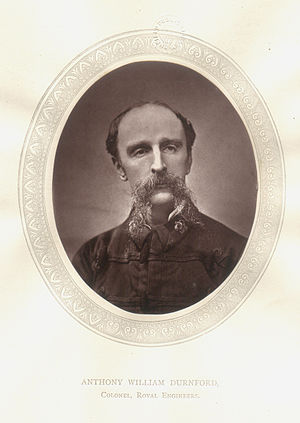
Anthony Durnford
Anthony Durnford.
Oberstløjtnant Anthony William Durnford var en britisk officer, der døde under slaget ved Isandlwana i Zulukrigen i 1879.